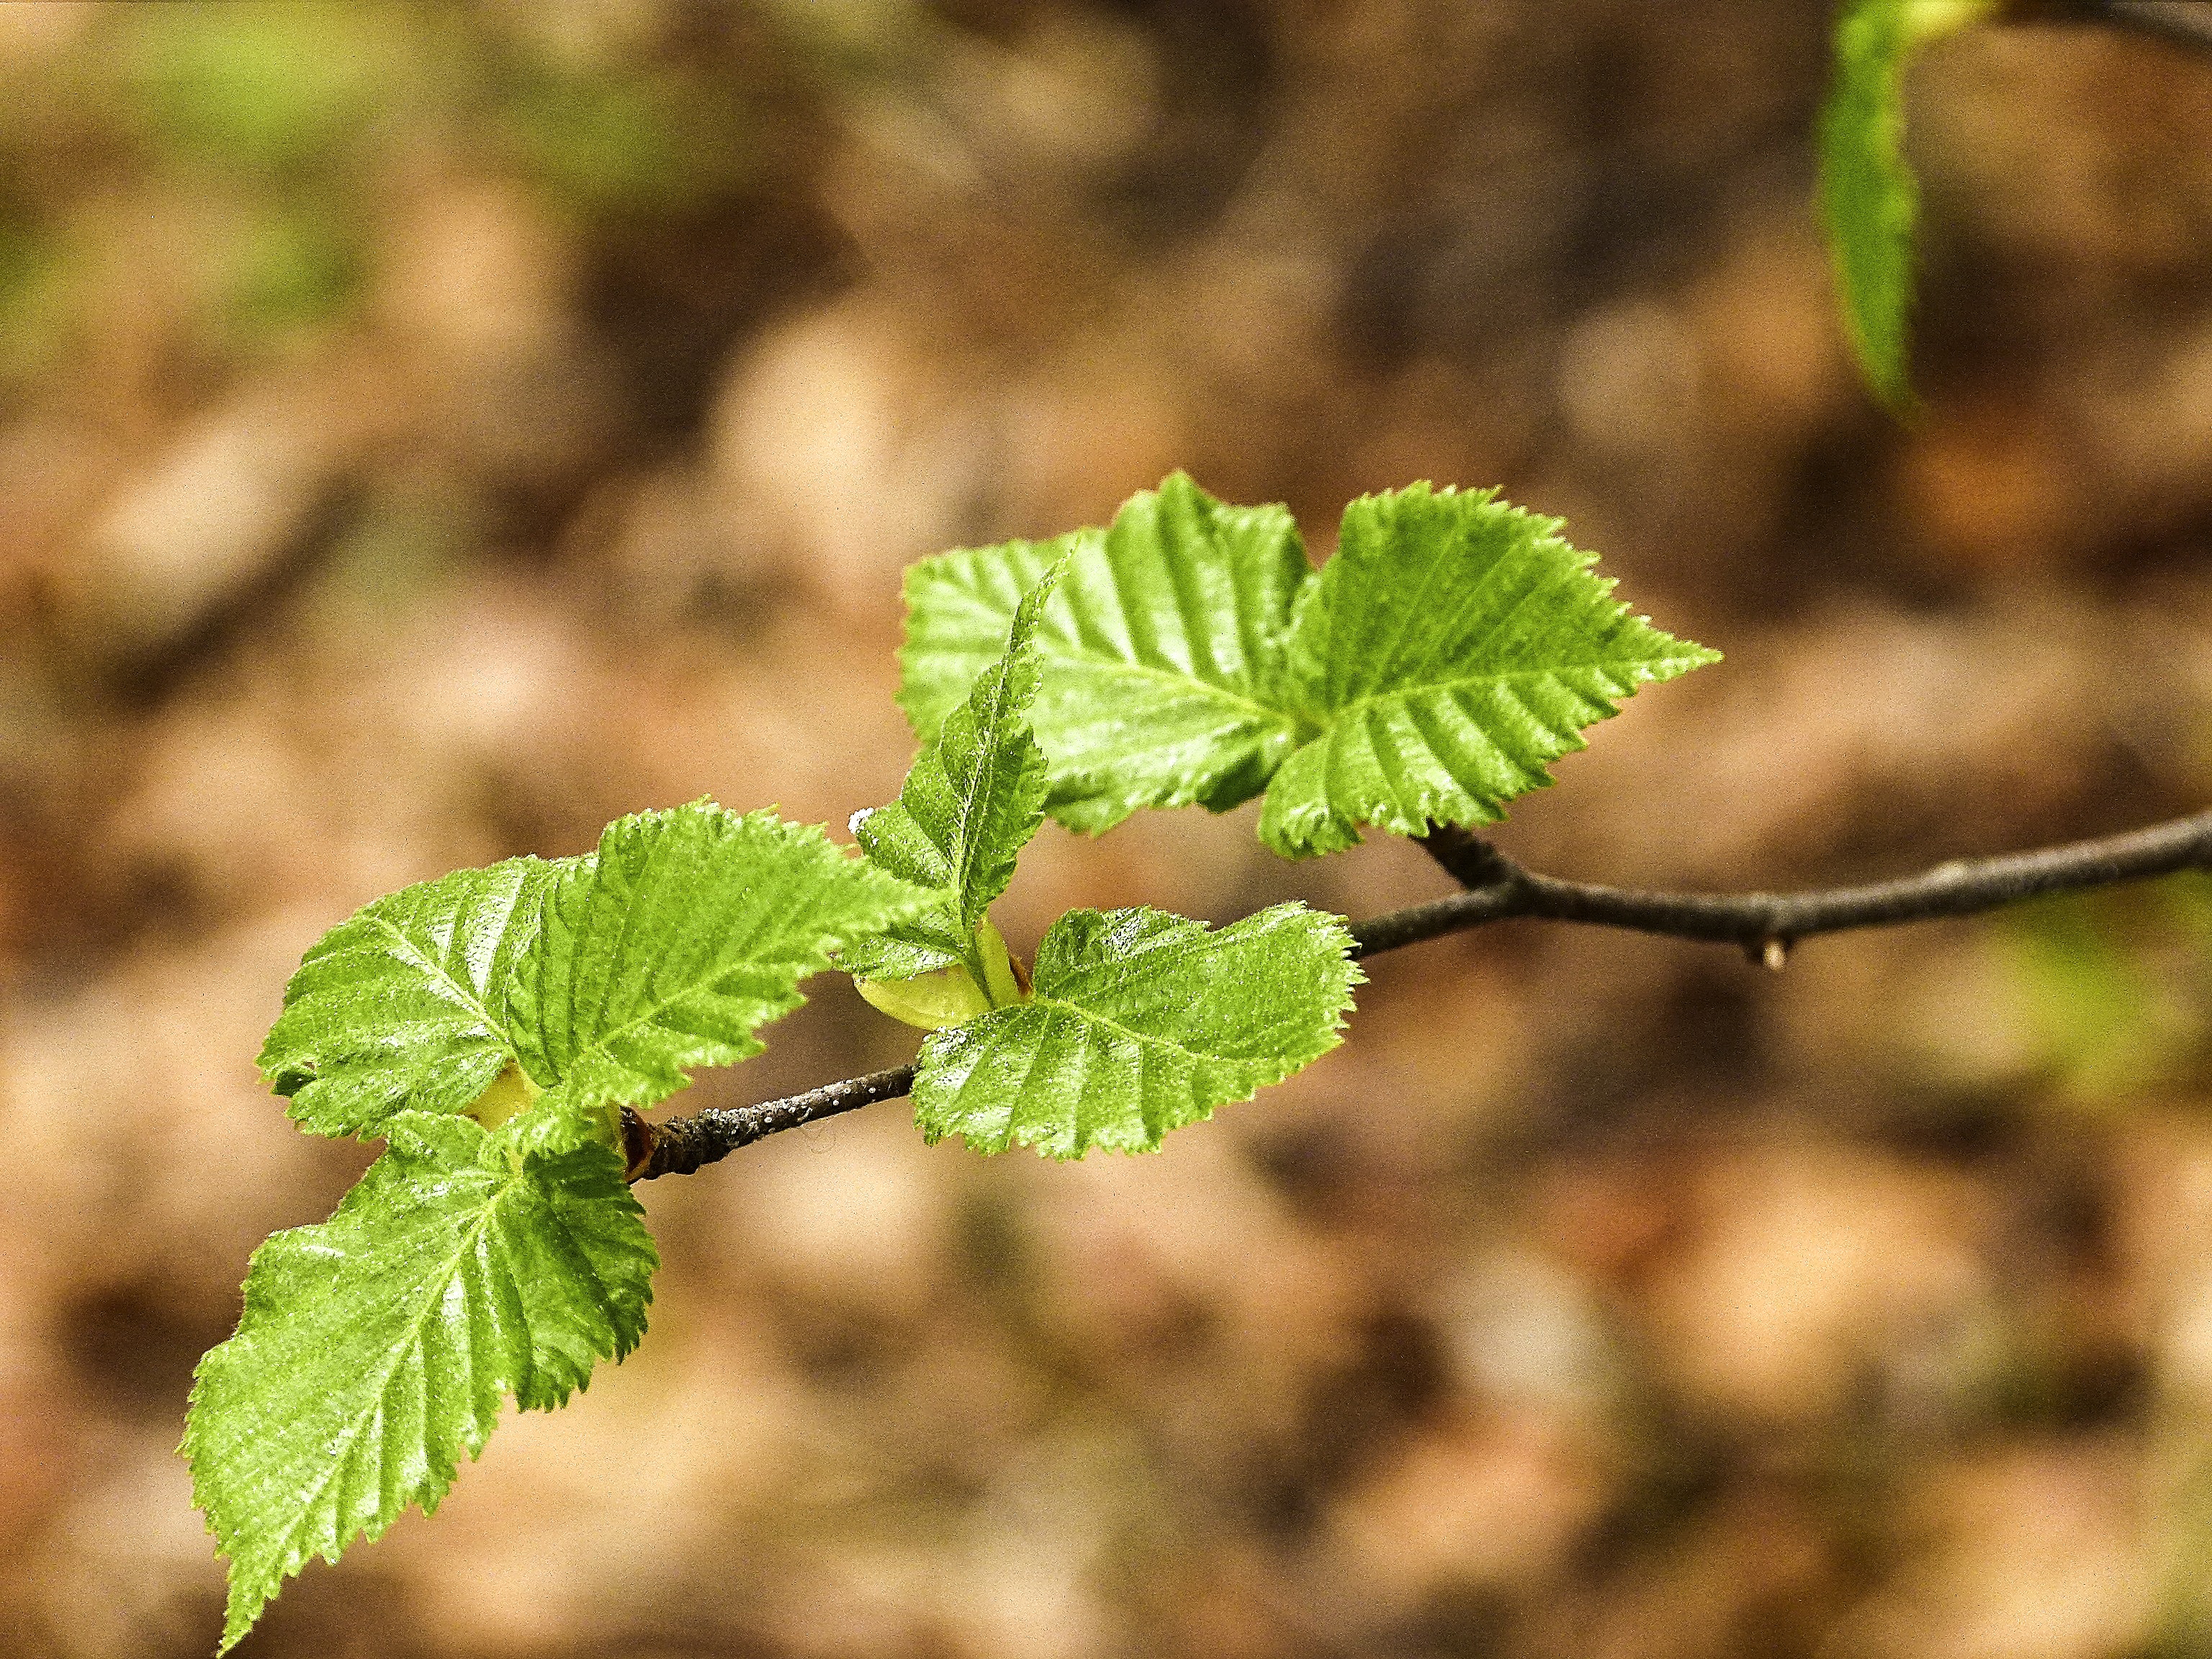
tree, nature, forest, branch, plant, meadow, leaf, flower, food, green, herb, produce, birch, soil, botany, flora, wildflower, close up, leaves, shrub, deciduous, morning glory, macro photography, flowering plant, plant stem, woody plant, land plant